Old Presque Isle Light

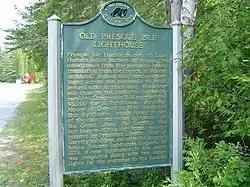
Historical Marker of Old Presque Isle Lighthouse

This old one, though, has not been completely dismissed, at least by the superstitious. Lake legend says the station still provides a residence for ghosts who haunt the light. The ghost of George Parris, a former museum caretaker who is now deceased is said to haunt the light. Though the light has long since been deactivated, the tale says that George returns habitually to light the lamp.